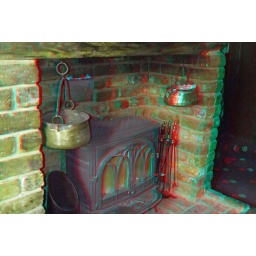
Ruthin in anaglyph 3d Stereo red blue glasses to view